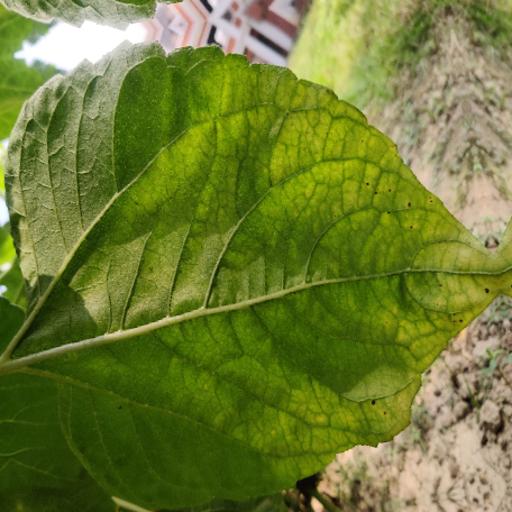
Label: Downy_mildew